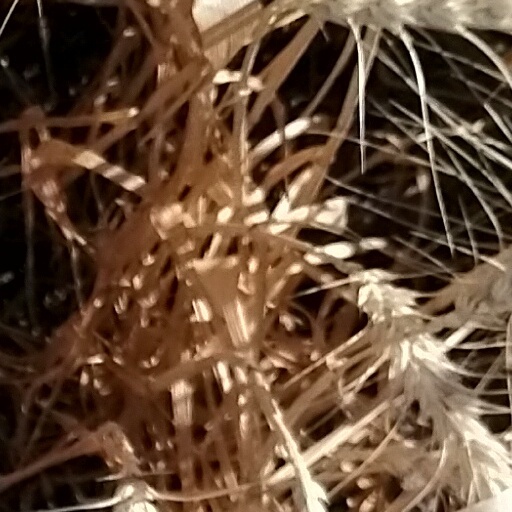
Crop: wheat